1926 All-Ireland Senior Football Championship final

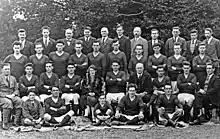
Kerry, champions

The 1926 All-Ireland Senior Football Championship Final was the 39th All-Ireland Final and the deciding match of the 1926 All-Ireland Senior Football Championship, an inter-county Gaelic football tournament for the top teams in Ireland.